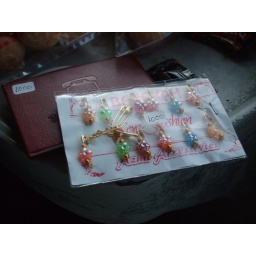
a telephone book underneath it.